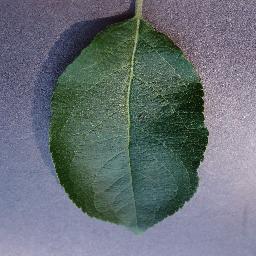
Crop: apple
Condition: healthy